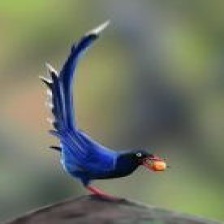
Species: TAIWAN MAGPIE
Scientific name: UROCISSA CAERULEA
ImageNet parent category: magpie